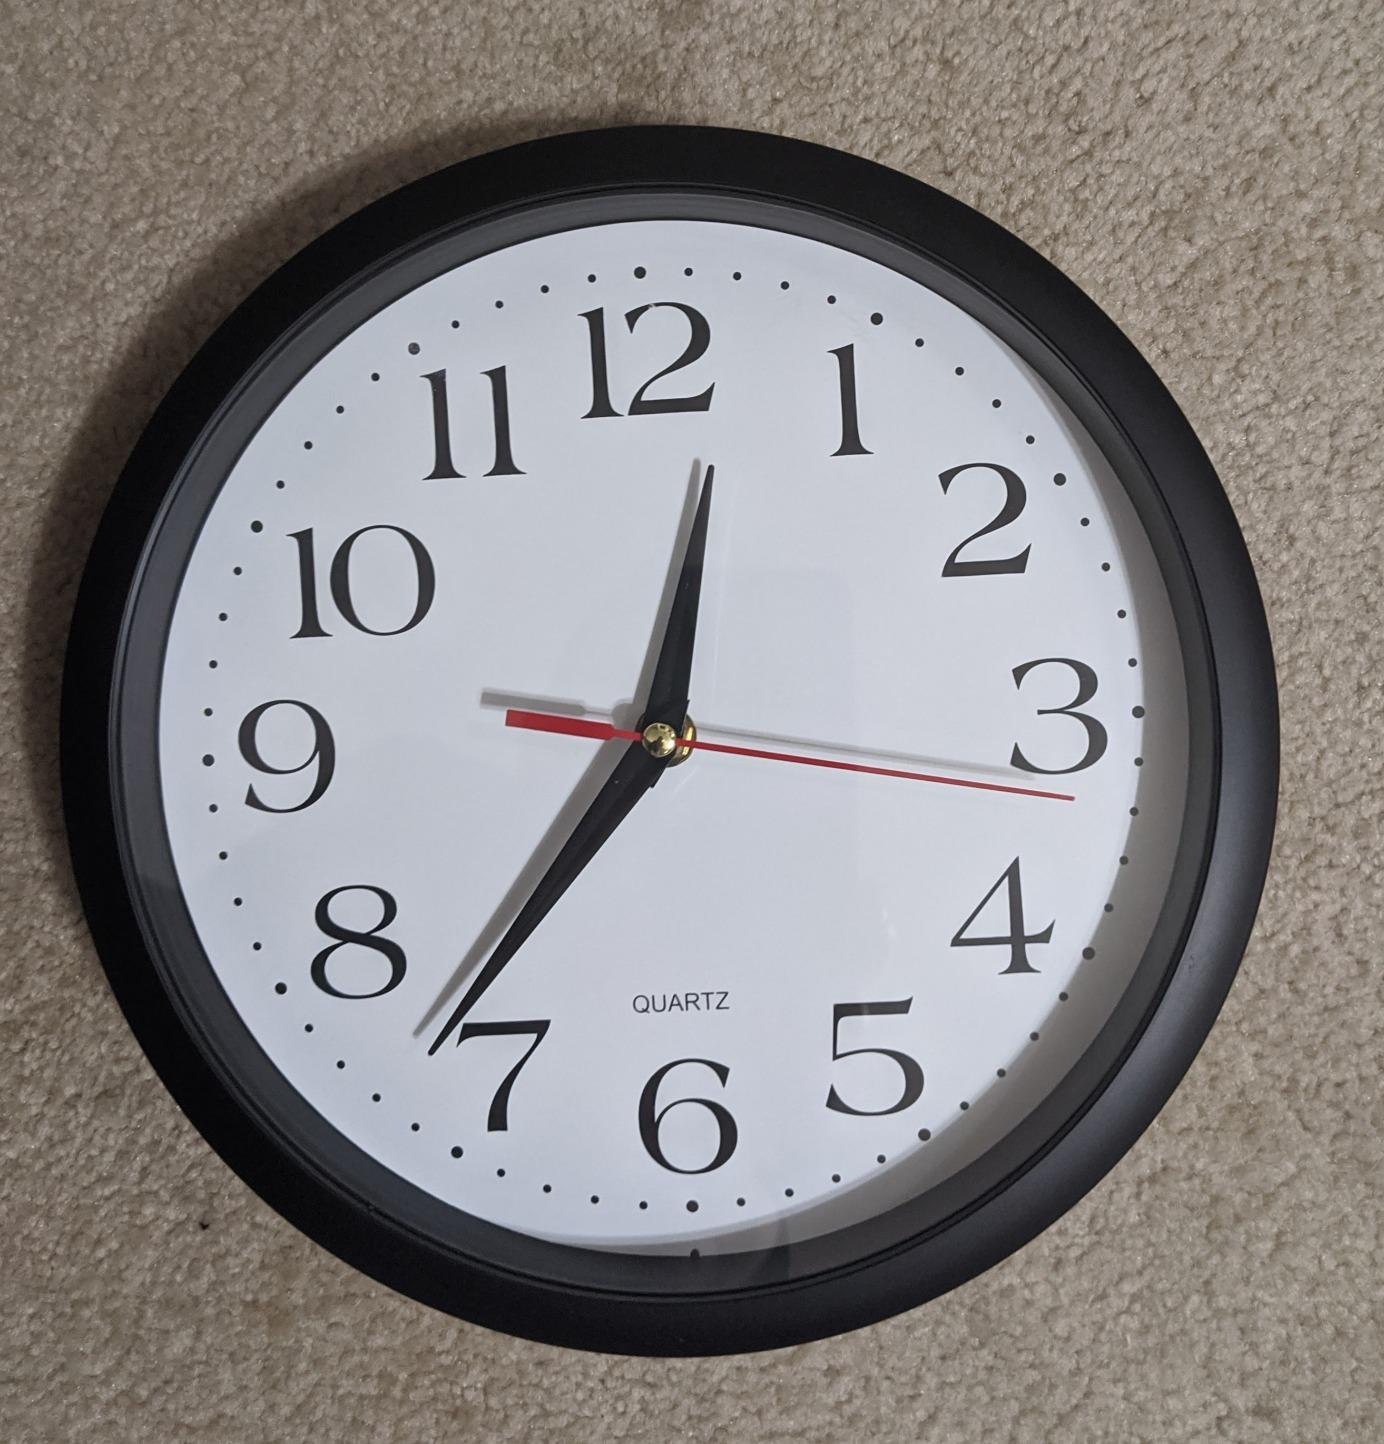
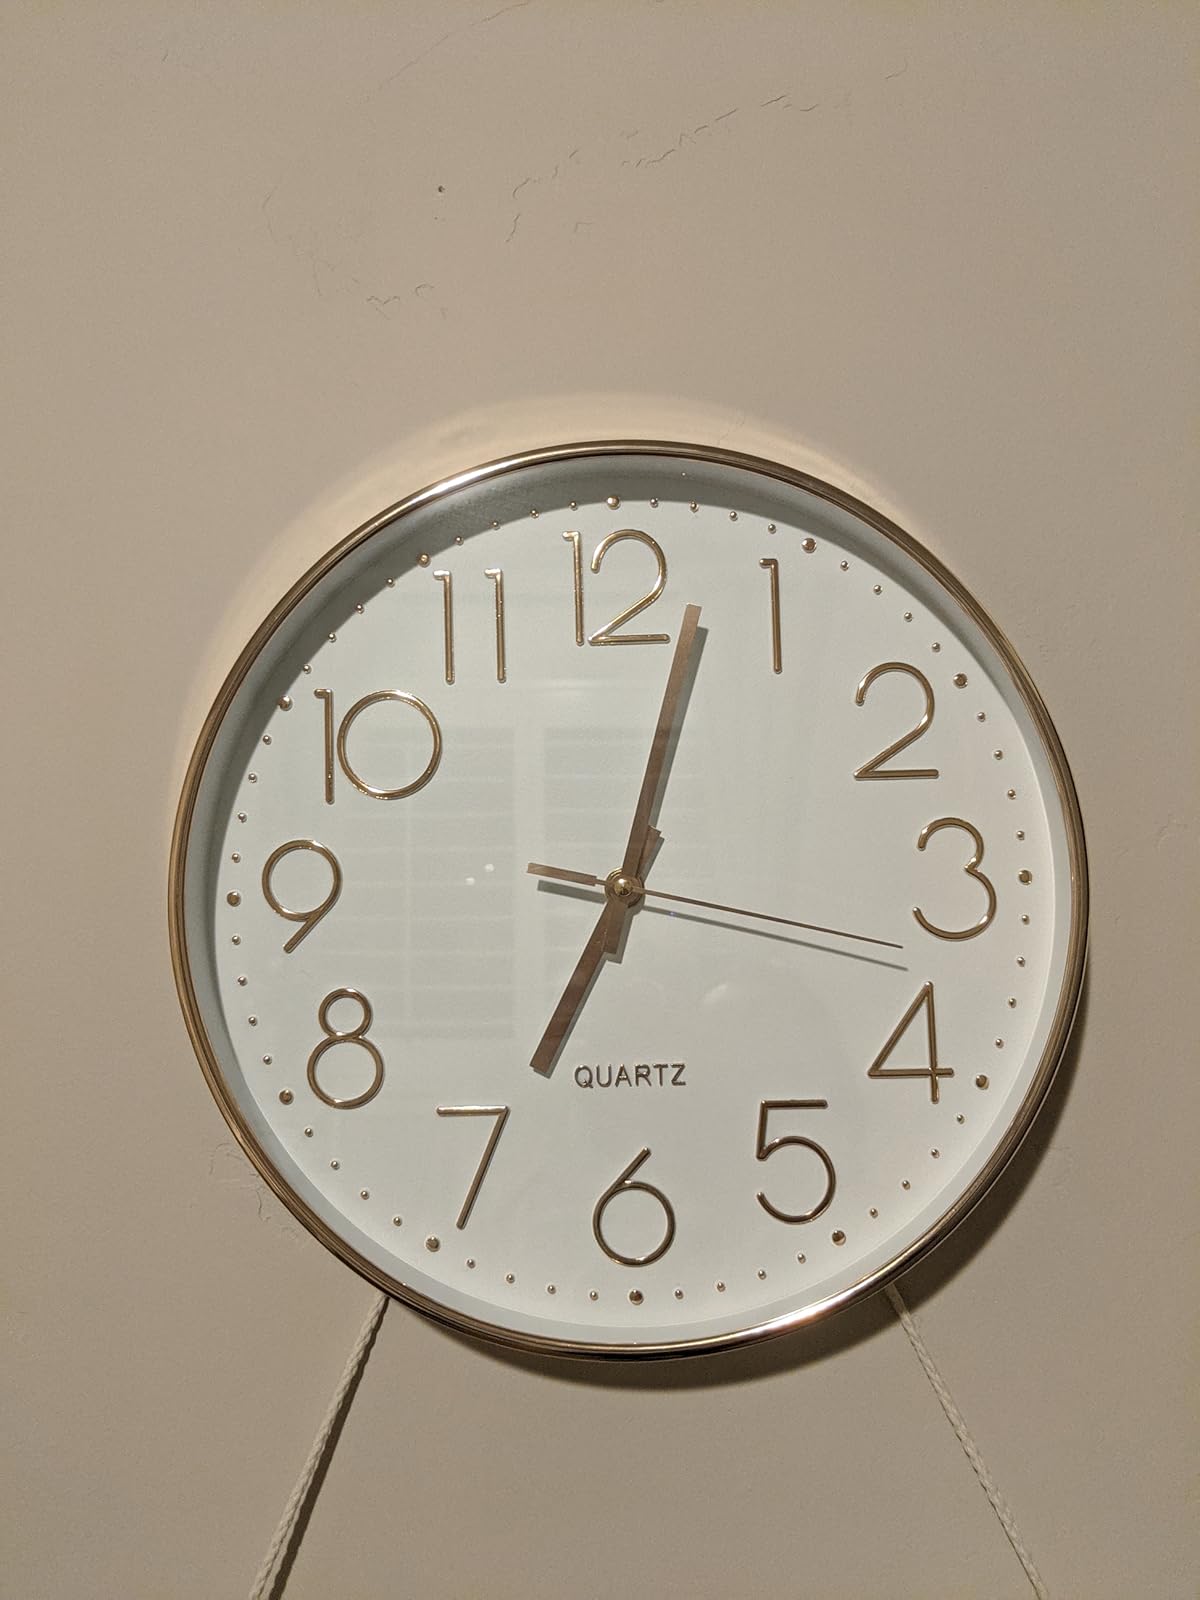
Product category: clock
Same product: no